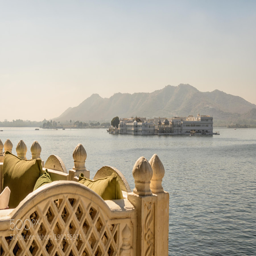
the view of the lake